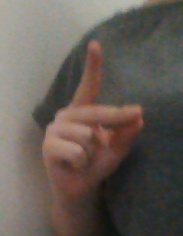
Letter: ta